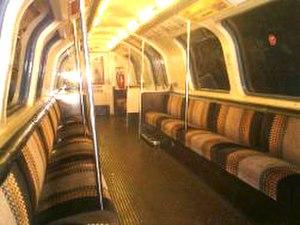
Le métro de Glasgow, en Écosse, est constitué d'une ligne circulaire qui entoure le centre ville et s'étend au nord et au sud de la rivière Clyde. Cette ligne unique en boucle de 10,5 km avec ses 15 stations est intégralement souterraine. Le dépôt de maintenance est toutefois en surface. C'est l'un des rares chemins de fer au monde à disposer d'un écartement de voie de 1 219 mm. Il est unique en ce sens que chacune des voies de circulation des trains est incluse dans son tunnel propre car, avec un diamètre de 3,35 m., le tunnel est également inhabituellement étroit. Les stations utilisent une variété de configurations de plates-formes en station. Initialement chemin de fer à câbles, les trains du métro furent électrifiés en 1935, le métro fut modernisé en 1977-1980. Il est actuellement en cours de rénovation. L'exploitant actuel est le Strathclyde Partnership for Transport.